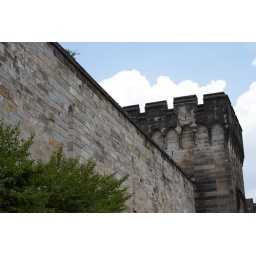
The castle-like walls and towers of Eastern State Penitentiary in Philadelphia